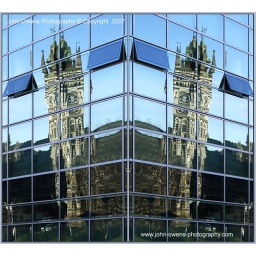
Academic Reflections. The clock tower at Otago University reflected in the windows of the centre for innovation.